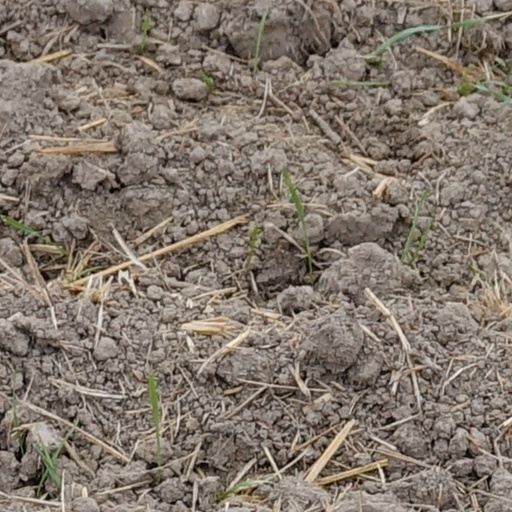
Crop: wheat